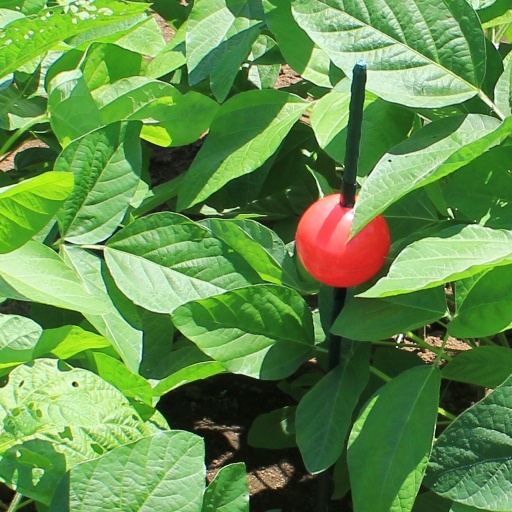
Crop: soybean